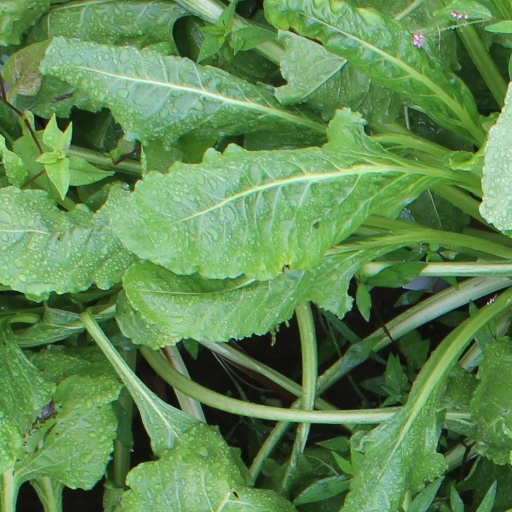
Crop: sugar beet